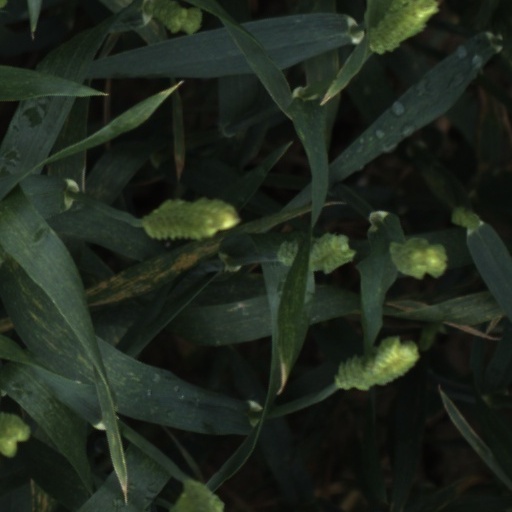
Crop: wheat